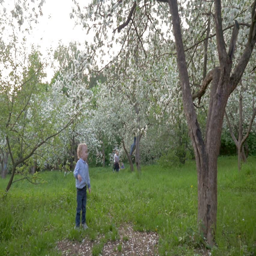
steadicam slow motion shot of a little boy wandering among the blooming trees in the garden